176th Tunnelling Company

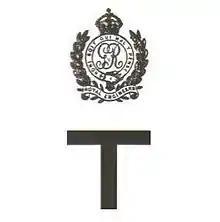

The 176th Tunnelling Company was one of the tunnelling companies of the Royal Engineers created by the British Army during World War I. The tunnelling units were occupied in offensive and defensive mining involving the placing and maintaining of mines under enemy lines, as well as other underground work such as the construction of deep dugouts for troop accommodation, the digging of subways, saps (a narrow trench dug to approach enemy trenches), cable trenches and underground chambers for signals and medical services.